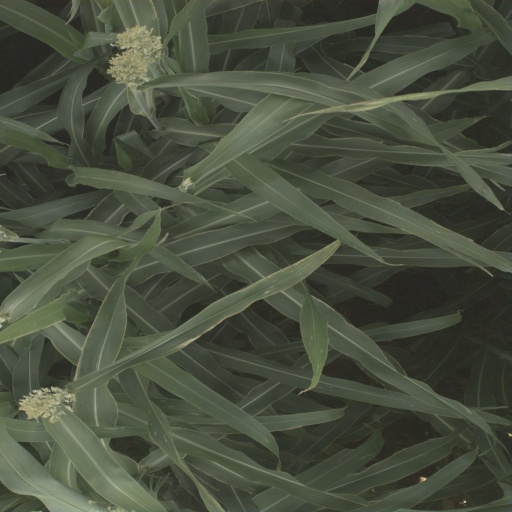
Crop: sorghum